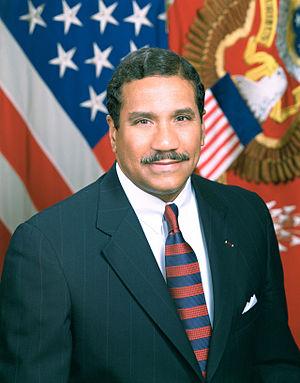
Le secrétaire aux Anciens combattants des États-Unis est le responsable du département des Anciens combattants des États-Unis, département chargé de tout ce qui concerne les anciens combattants et créé à l'initiative du président Ronald Reagan en 1989.
Le secrétaire à l'Armée des États-Unis est un haut responsable civil au sein du département de la Défense des États-Unis. Il est légalement responsable de tout ce qui concerne l'armée de terre des États-Unis : effectifs, personnel, réserve, installations, environnement, acquisition de systèmes et équipements d’armes, communication et gestion financière.